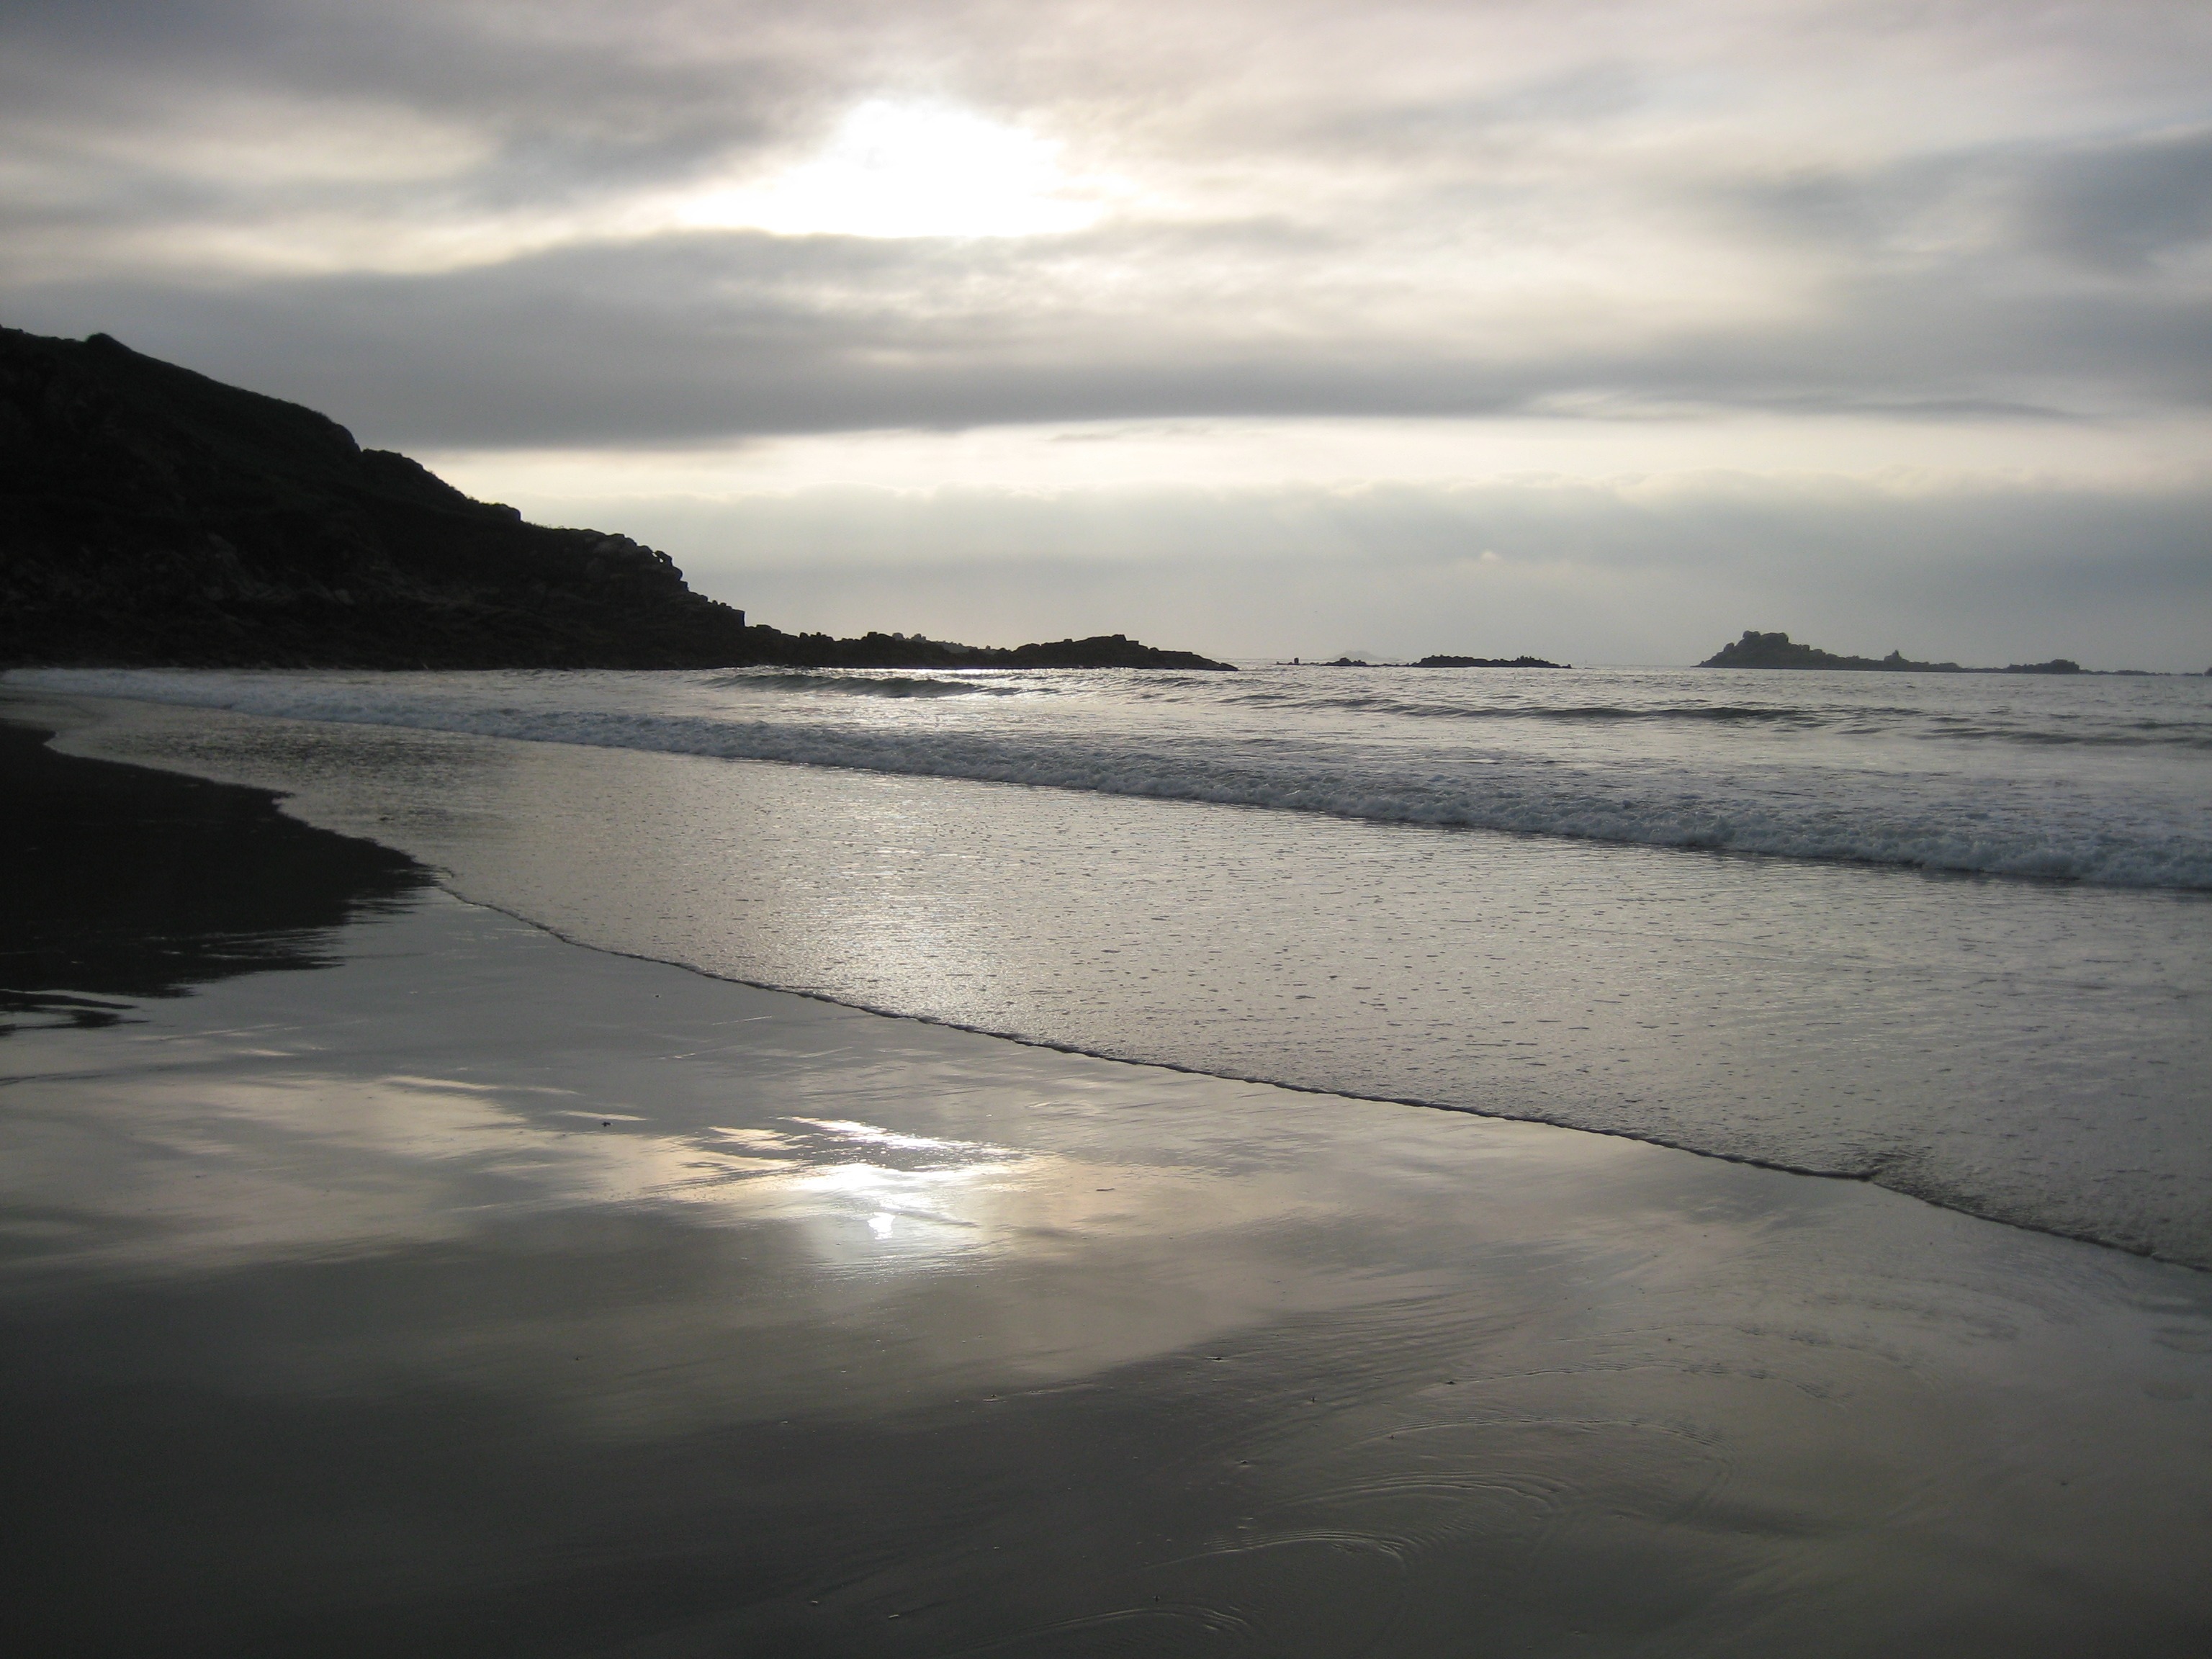
beach, sea, coast, water, sand, ocean, horizon, cloud, sky, sunrise, sunset, sunlight, morning, shore, wave, dawn, dusk, evening, reflection, bay, body of water, loch, brittany, atmospheric phenomenon, wind wave